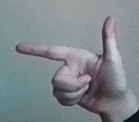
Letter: yaa